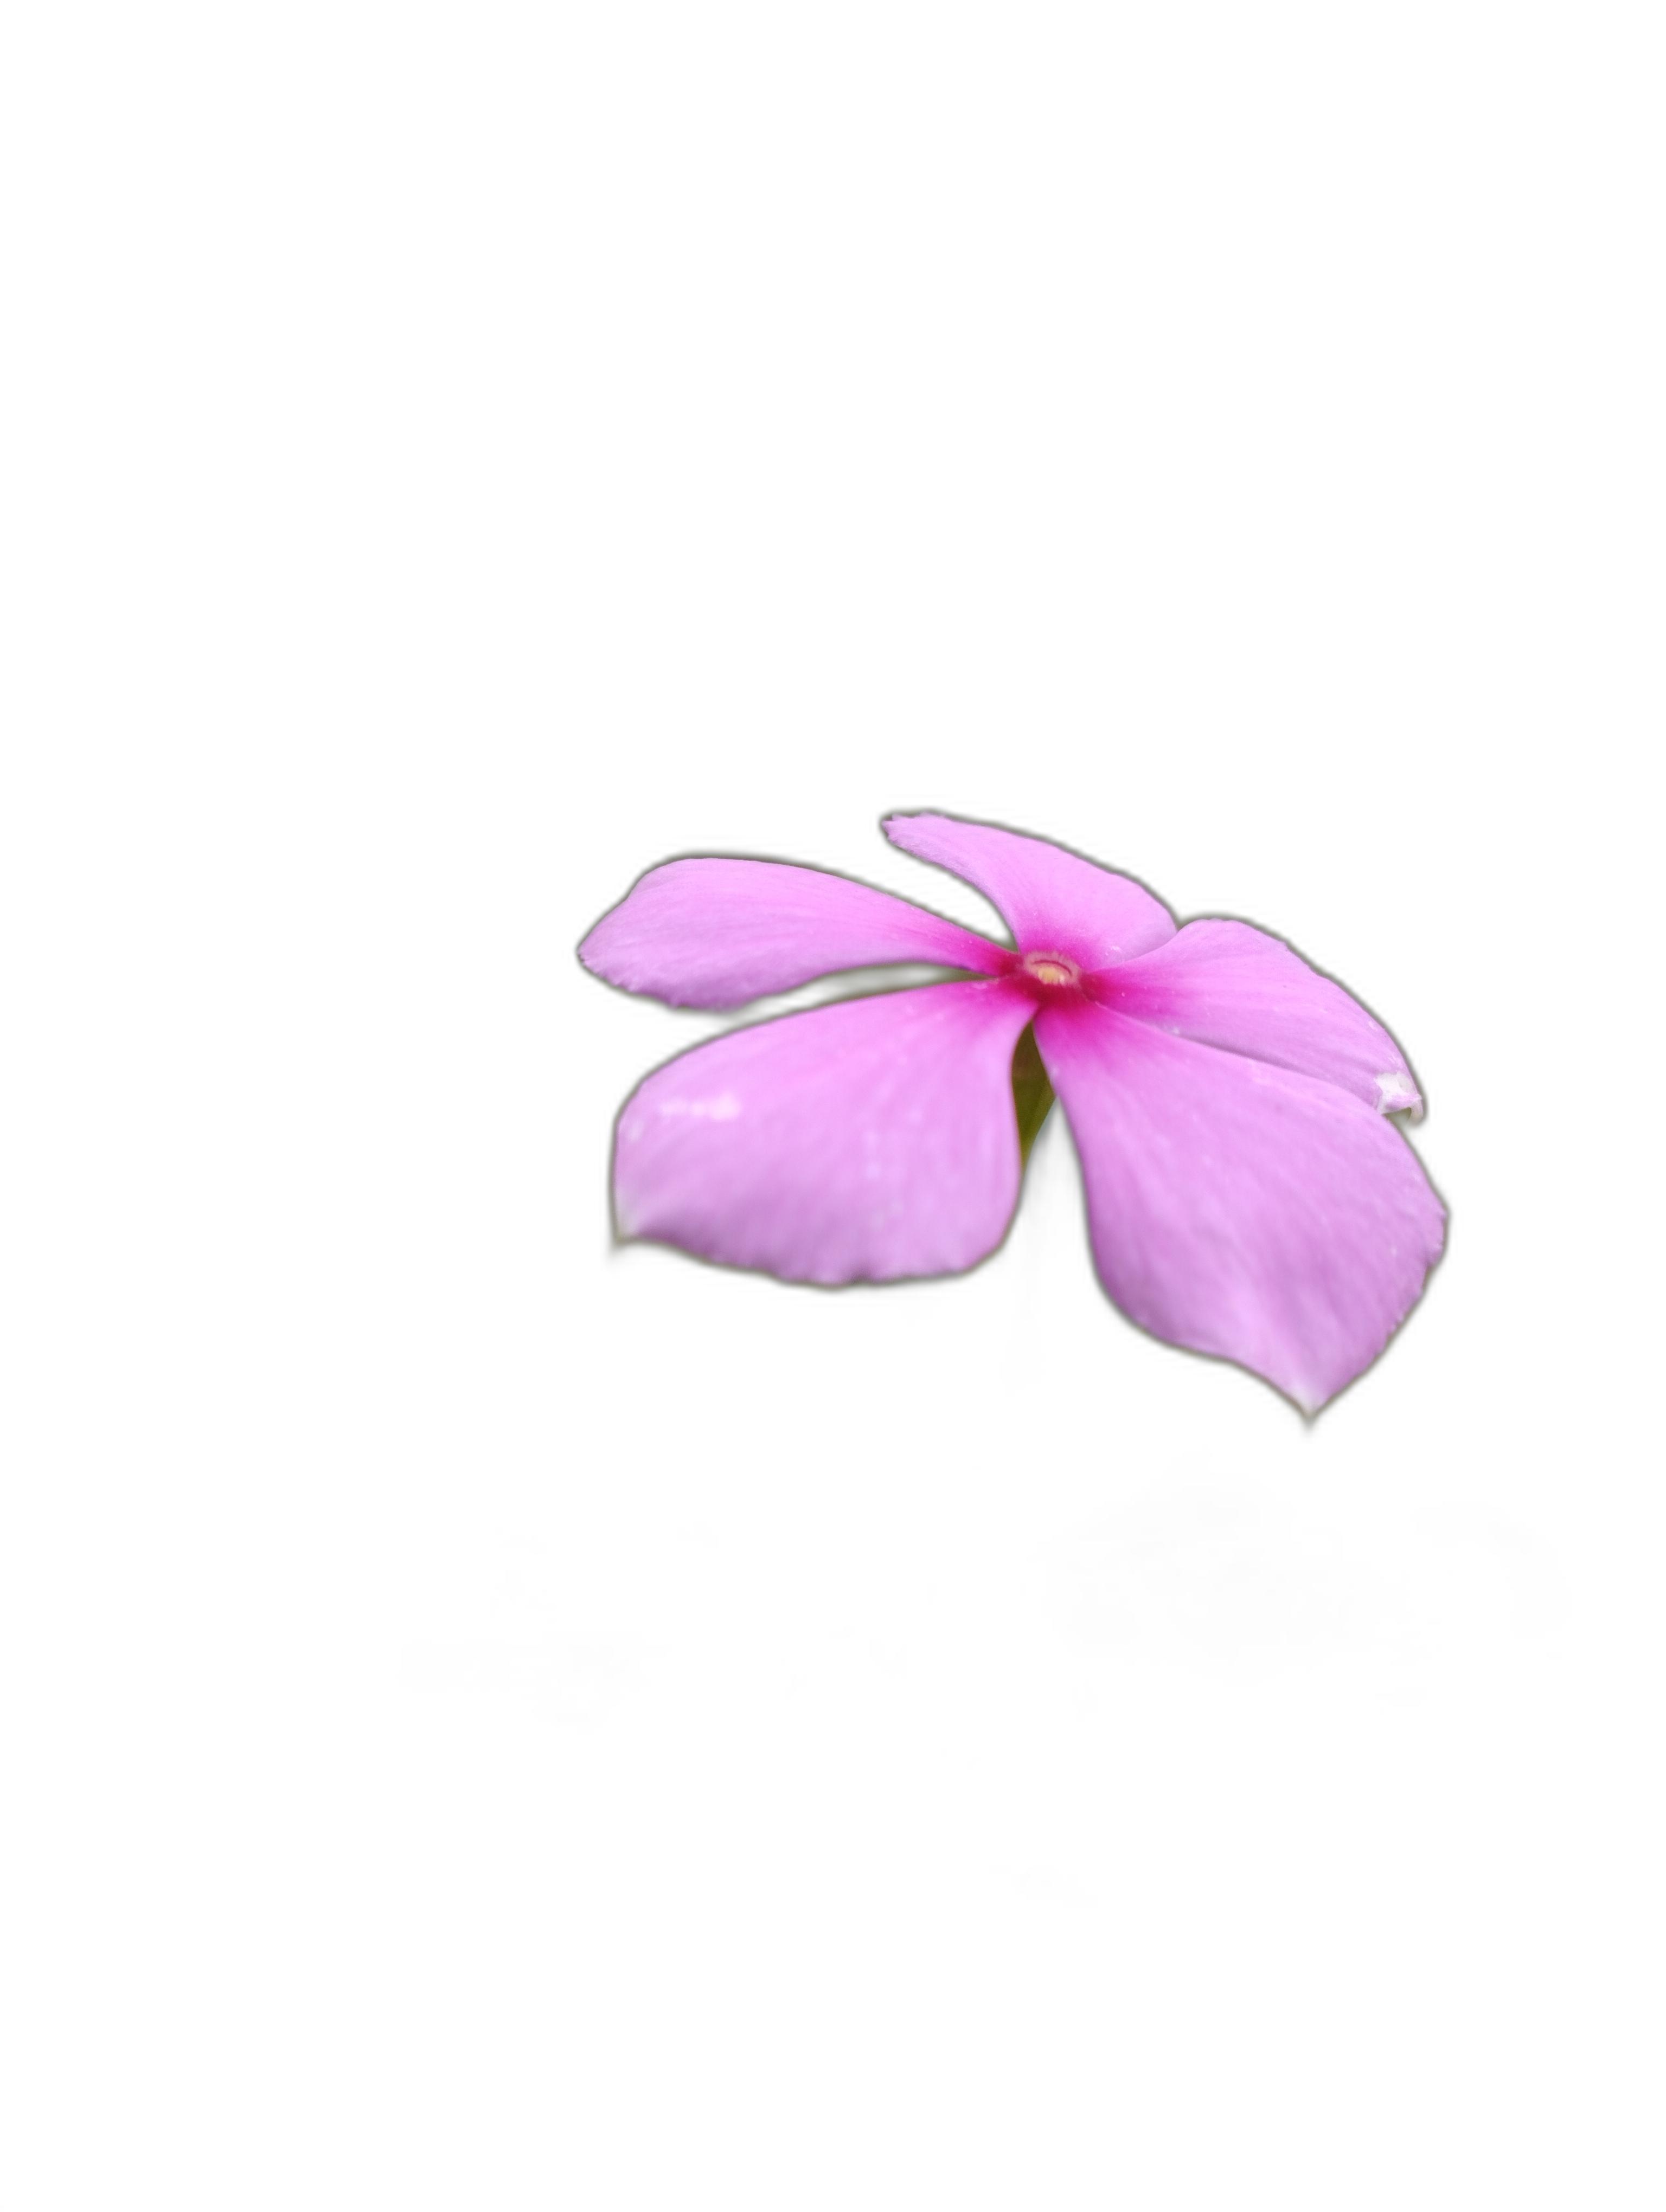
Label: Madagascar periwinkle